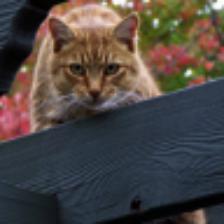
Label: NonHuman